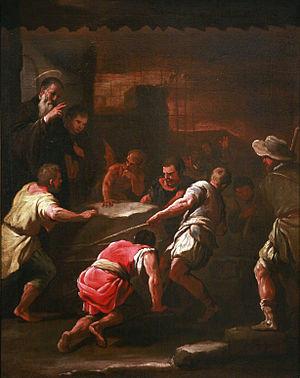
Benoît de Nursie, né vers 480 à Nursie en Ombrie, mort en 547 dans le monastère du Mont-Cassin ; en latin Benedictus de Nursia, saint Benoît pour les catholiques et les orthodoxes, est le fondateur de l'ordre des Bénédictins et a largement inspiré le monachisme occidental ultérieur.
1680 est une année bissextile commençant un lundi.